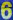
Number: 6